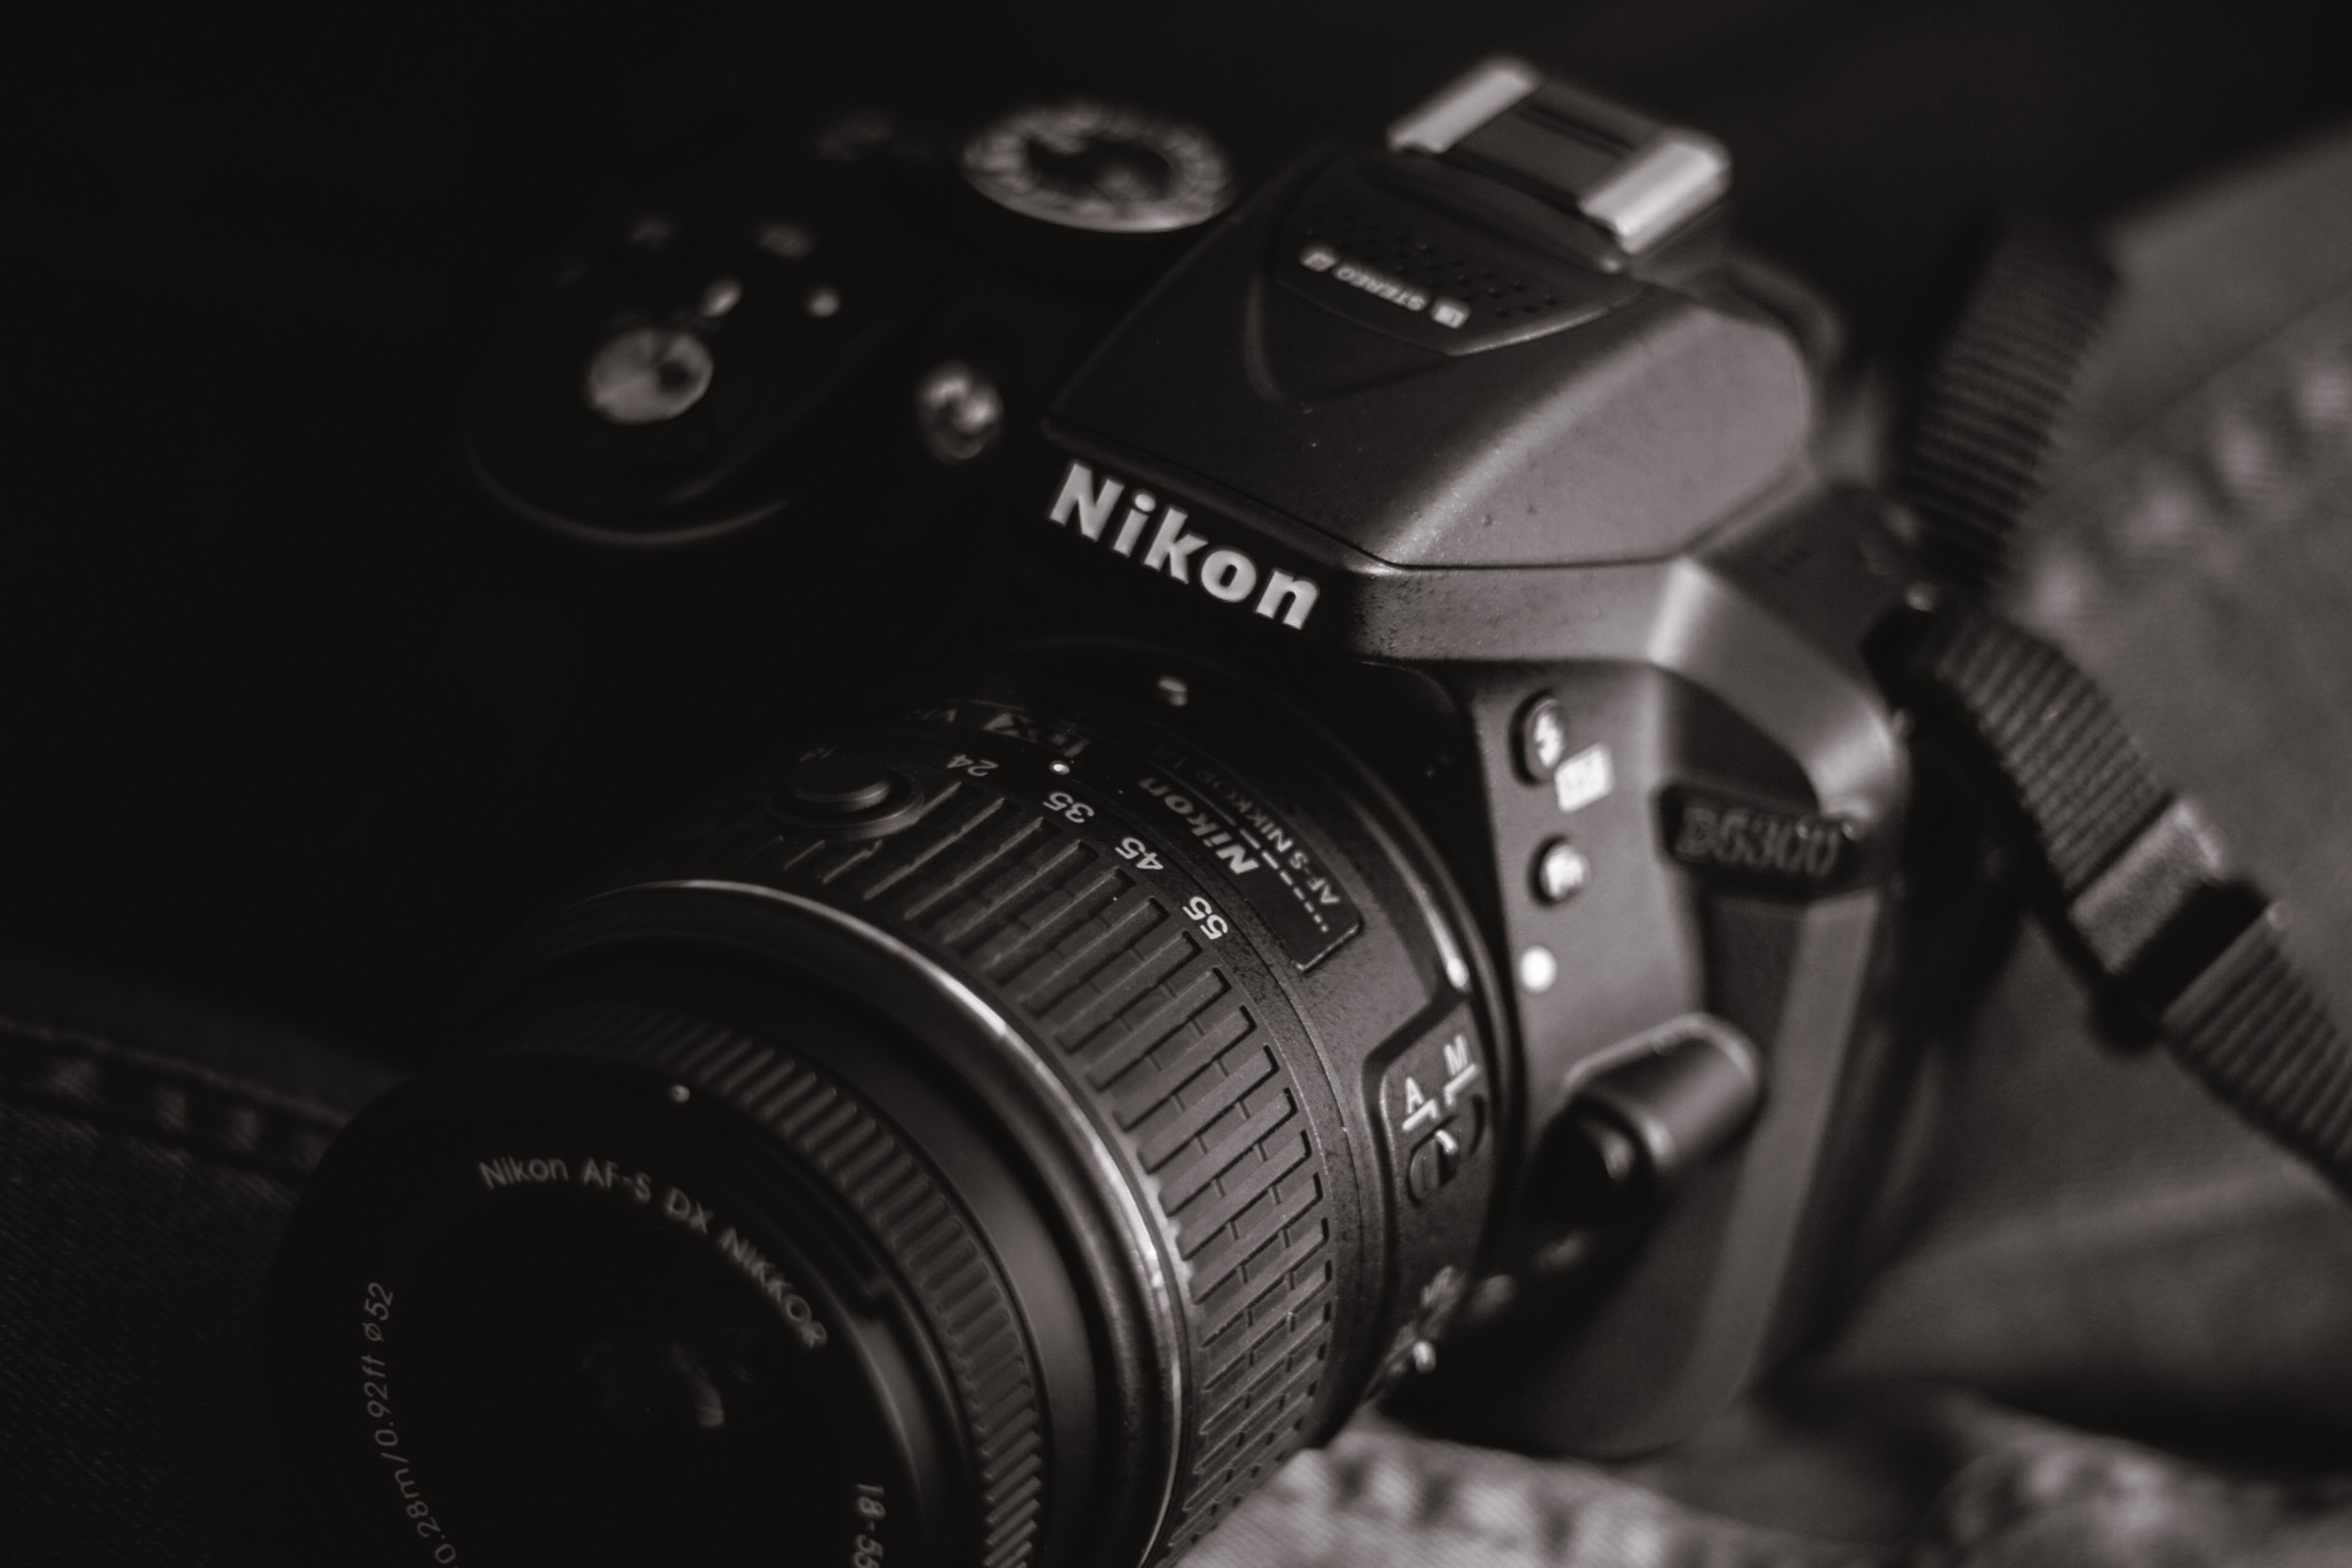
camera, camera accessory, cameras optics, camera lens, lens, digital camera, single lens reflex camera, mirrorless interchangeable lens camera, reflex camera, Point and shoot camera, black, digital slr, photography, macro photography, black and white, monochrome, close up, stock photography, still life photography, monochrome photography, flash photography, optical instrument, lens hood, teleconverter, style, flash, film camera